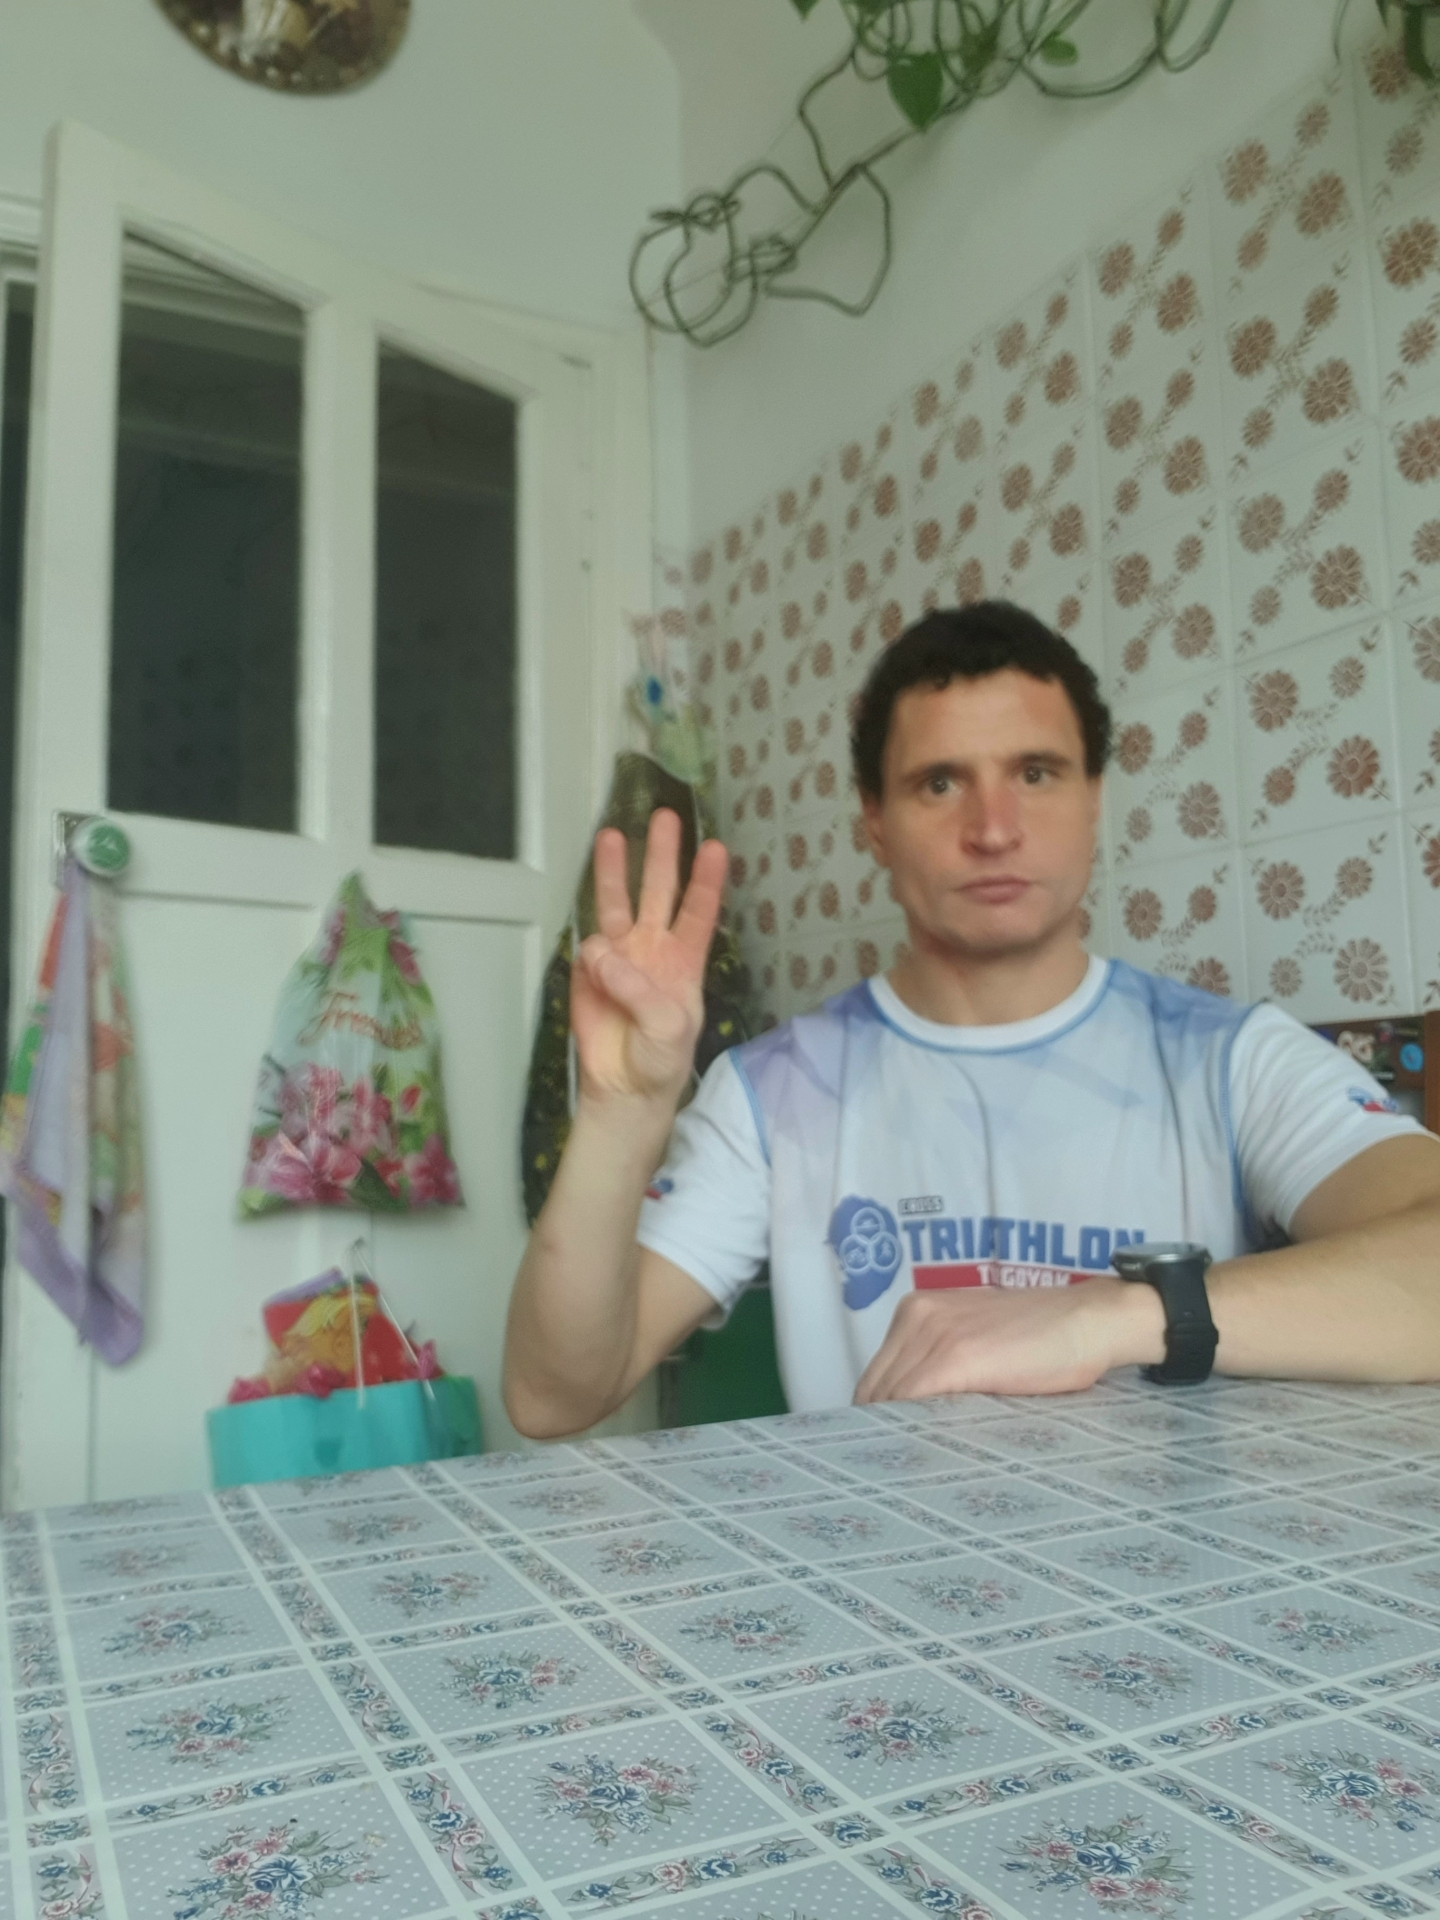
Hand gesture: three